Doctor in the House (film)

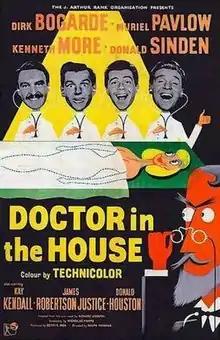
Original British cinema poster

Doctor in the House is a 1954 British comedy film directed by Ralph Thomas and starring Dirk Bogarde, Kenneth More, Donald Sinden, Donald Houston and James Robertson Justice. It was produced by Betty Box. The screenplay, by Nicholas Phipps, Richard Gordon and Ronald Wilkinson, is based on the 1952 novel "Doctor in the House" by Gordon, and follows a group of students through medical school.